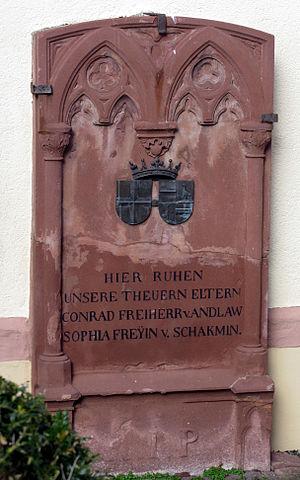
Conrad Karl Friedrich von Andlau-Birseck, en français Conrad Charles Frédéric d'Andlau-Birseck, né le 23 décembre 1766 à Arlesheim et mort le 25 octobre 1839 à Fribourg-en-Brisgau, est un homme politique badois. Il a été ministre de l'Intérieur et ministre d'État du grand-duché de Bade.